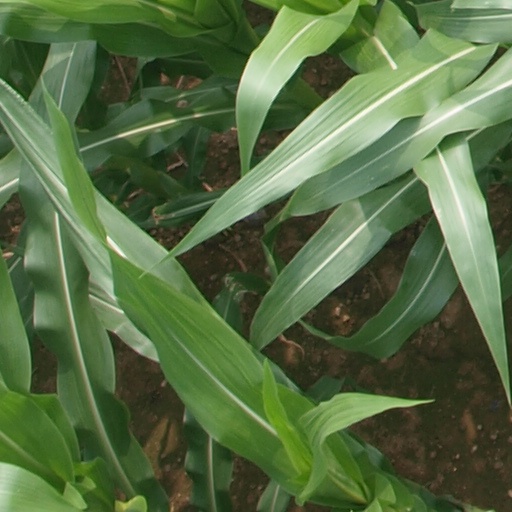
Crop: maize; corn